Farallon de Medinilla

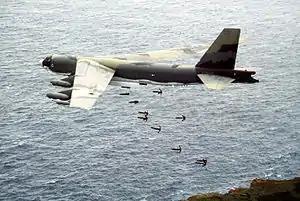
A United States Air Force B-52G Straofortress dropping Mk 82 bombs on the island in 1984.

Spanish explorer Bernardo de la Torre, commanding the carrack , was the first European to chart Farallon de Medinilla, which he sighted in late September or early October 1543 during a failed attempt to find a northern route east from the Spanish Philippines to the Viceroyalty of New Spain (now Mexico). The island was uninhabited at the time, but later archaeological investigations found blackened caves and pottery fragments indicating prior habitation by the Chamorros. From the 16th century, Spain governed the island as part of the Spanish East Indies. Louis de Freycinet visited the island in 1819, and it eventually was named for Don Jose de Medinilla y Pifieda, the Spanish Governor of the Marianas from 1812 to 1822.